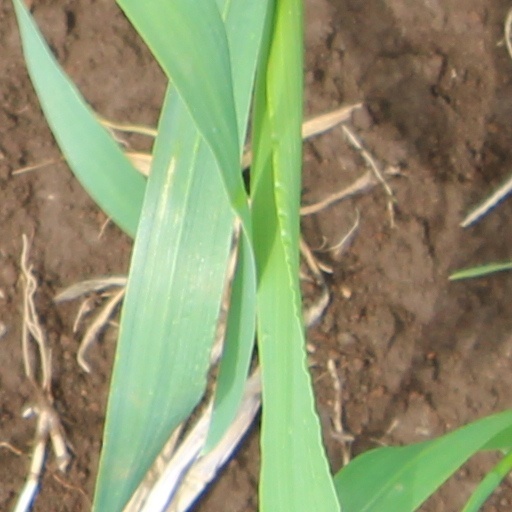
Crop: wheat